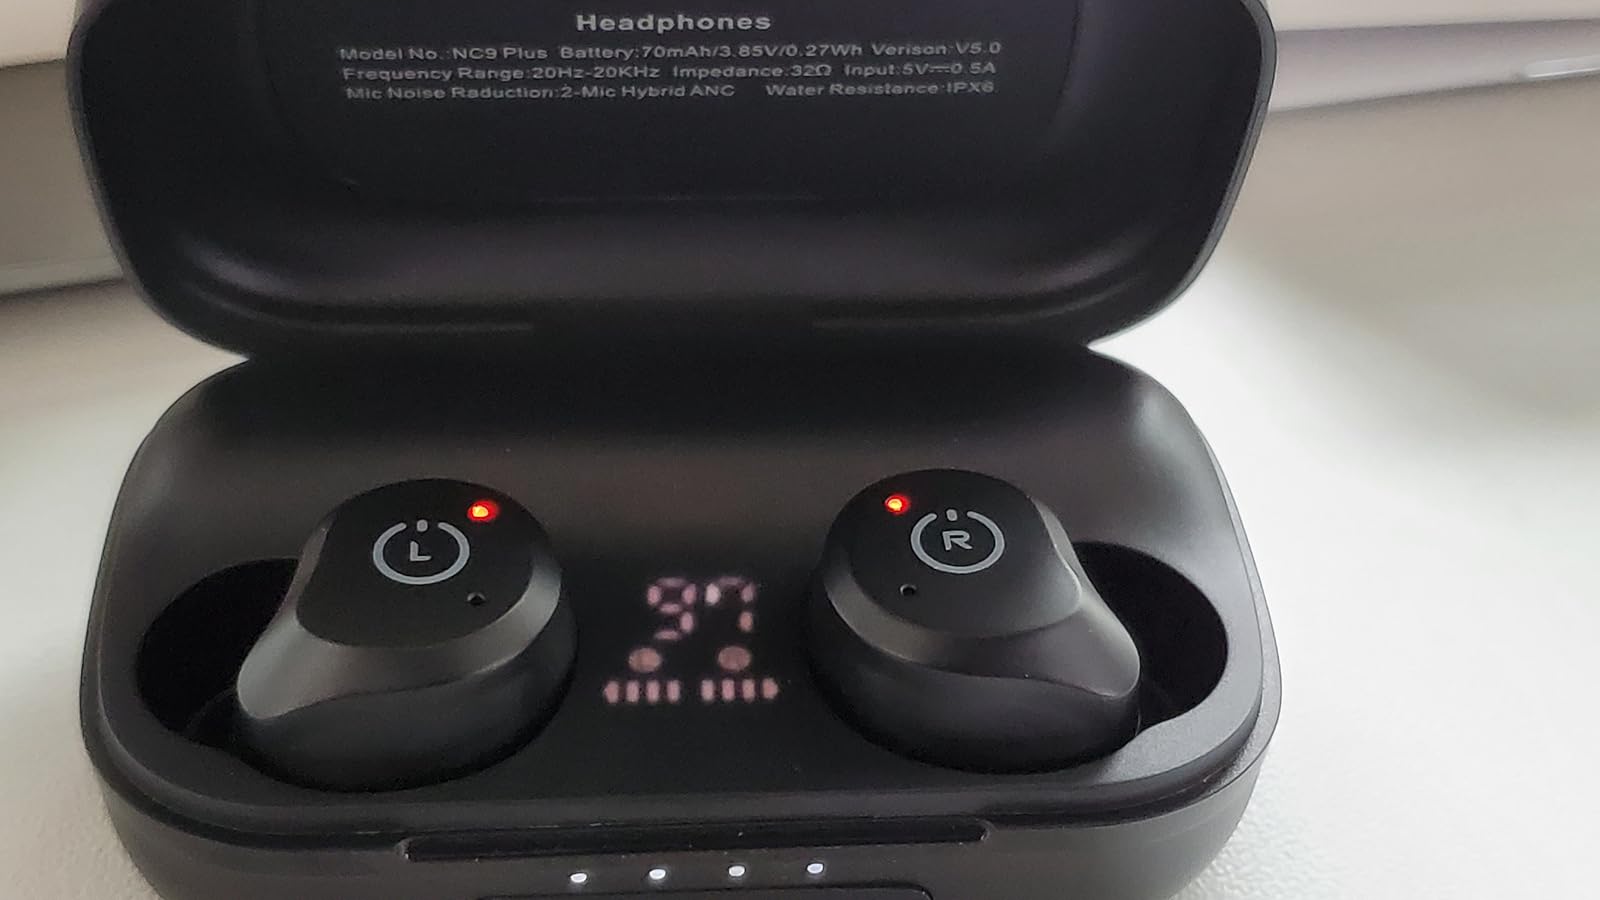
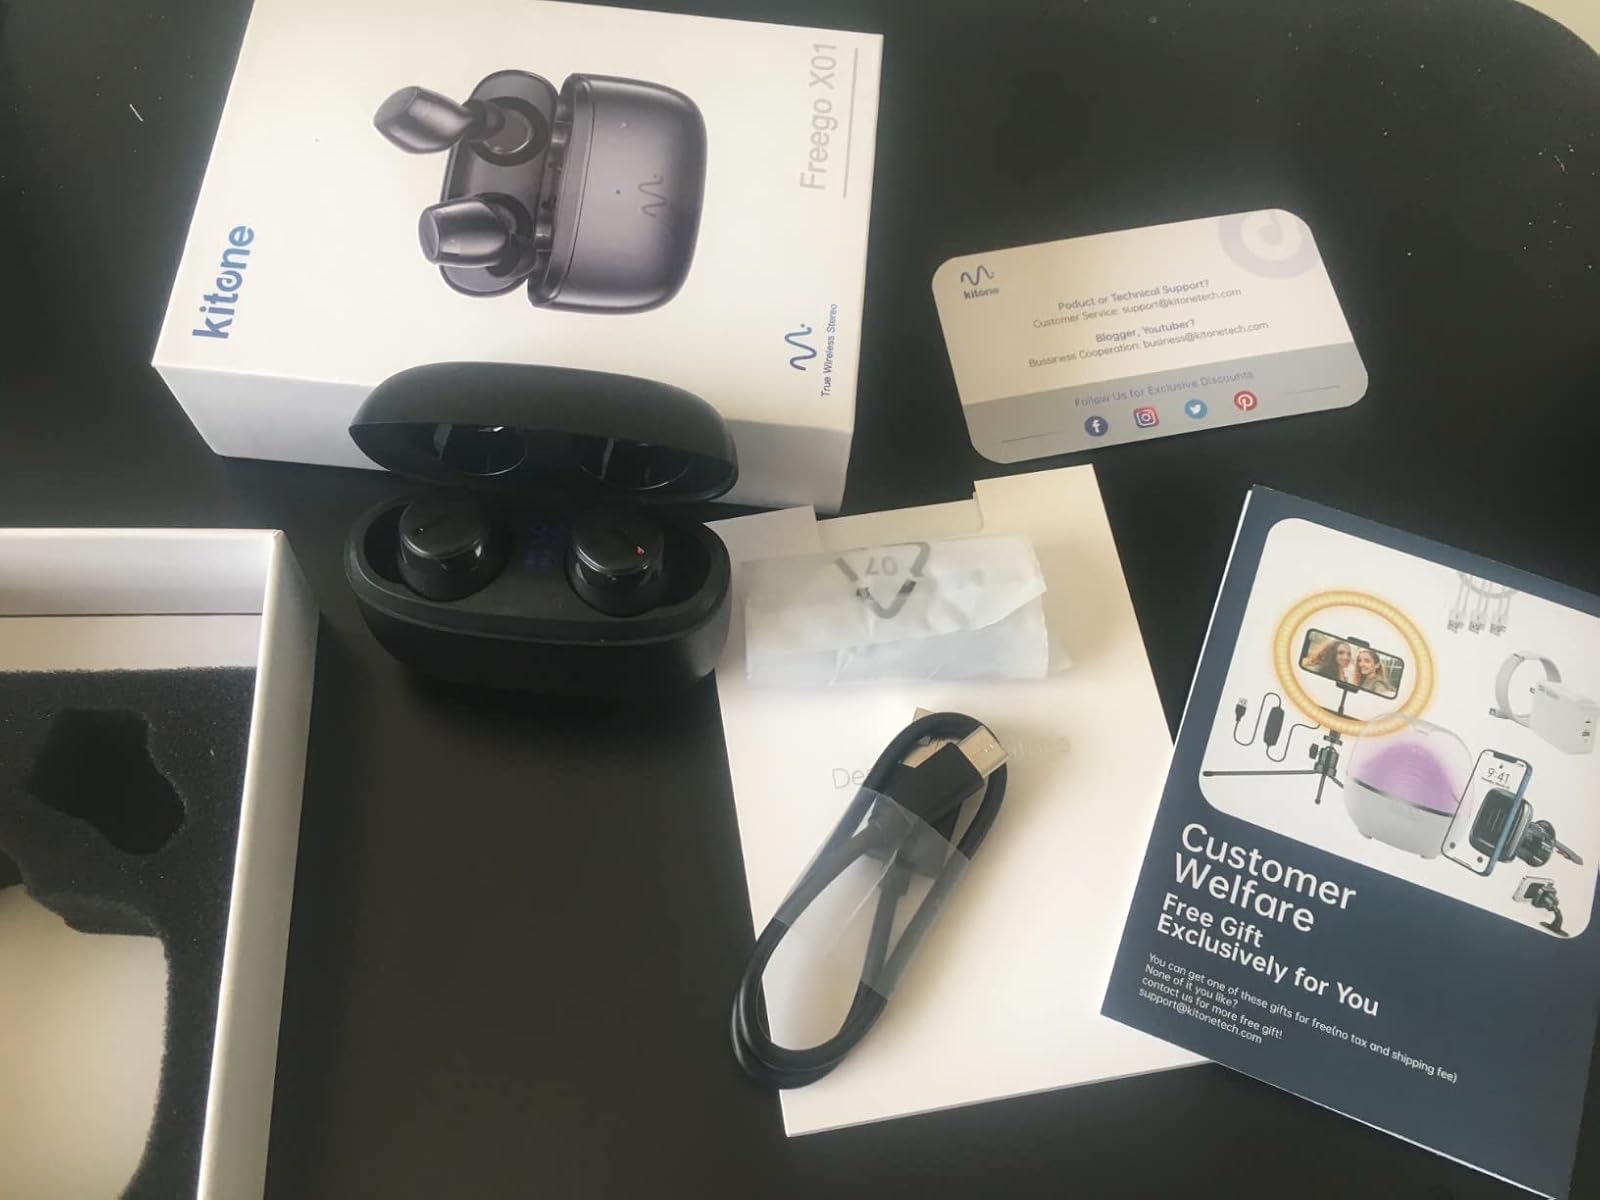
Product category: earbuds
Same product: no